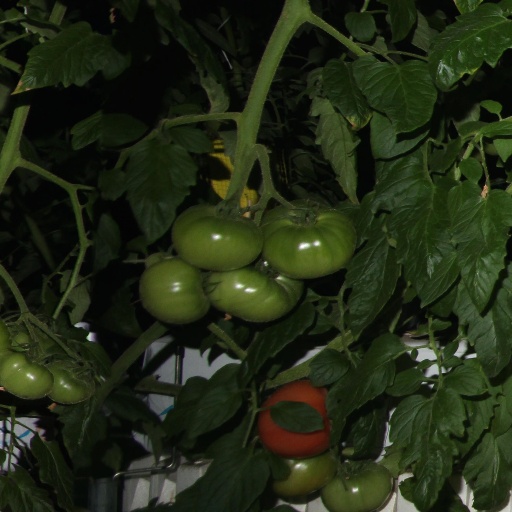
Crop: tomato